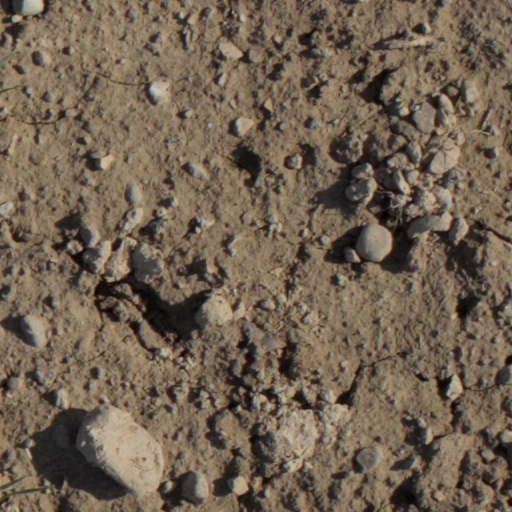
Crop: wheat